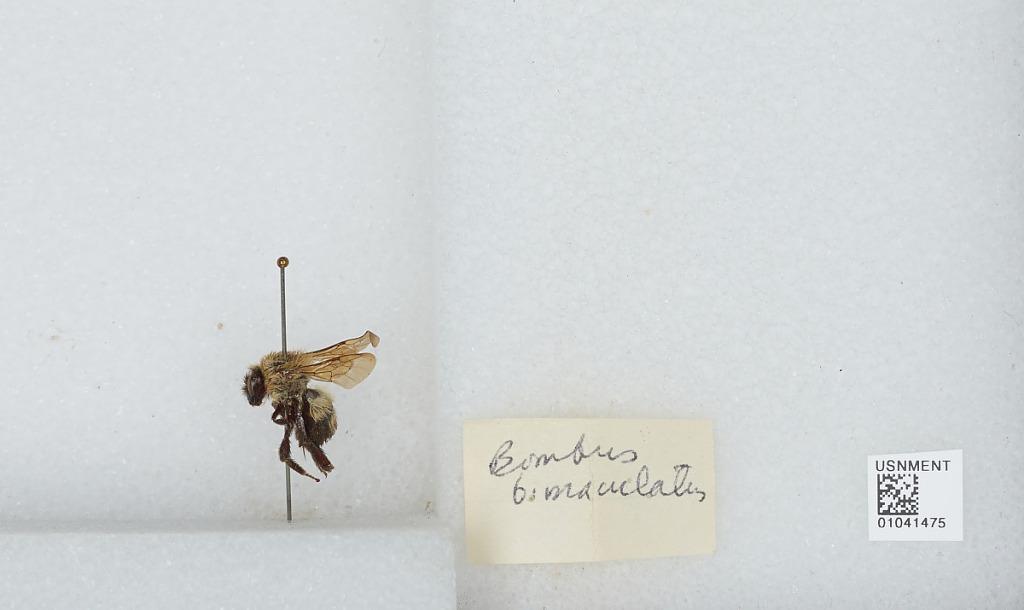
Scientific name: Bombus sp.